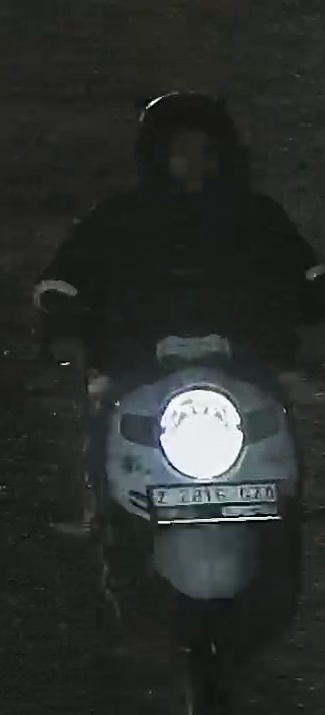
person-with-helmet: 1
person-without-helmet: 0